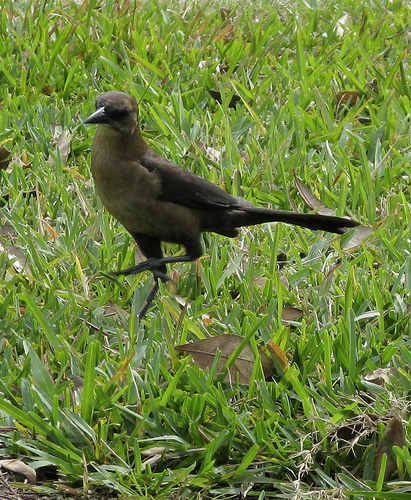
there is a small bird with a light brown belly, dark brown wings and back, and a pointed black beak.
the bird has dark grey colored breast, throat, belly and abdomen with it's coverts in black color.
this slender bird is solid brown with slightly lighter coloration on the breast and belly and a pointed, conical beak.
this bird is black with bron on its chest and has a long, pointy beak.
this bird is black in color with a black beak, and black eye rings.
this bird is black with brown and has a long, pointy beak.
black trim on wings and tail and cream body color. back eyes.
a tall bird with long tarsi, a long black pointed bill, and some jet black wings.
this bird has a brown crown, brown primaries, and a brown belly.
this particular bird has a belly that is brown and black
Species: Boat Tailed Grackle